Siege of Amantea

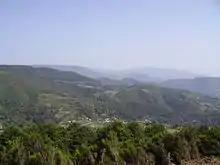
The heights surrounding the Vadi Pass as seen from the slopes of Mount Cocuzzo. The French had to move through this treacherous and unknown to them terrain.

On July 5, General Jean Antoine Verdier (accompanied by a number of pro-French Amantean fugitives, including Lieutenant Colonel Luigi Amato and Captain Gaspare Cozza) approached Amantea to recapture it, but eventually gave it up and returned to Cosenza.